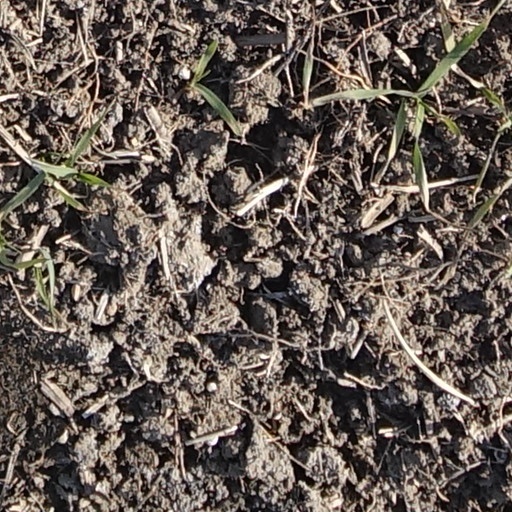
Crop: wheat